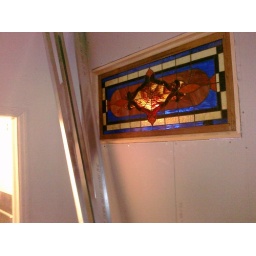
stained glass by bath